Savoy Vaults

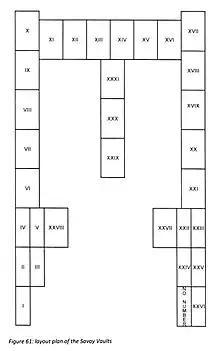
Savoy Vaults plan

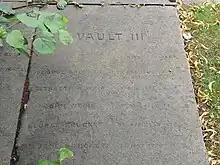
Vault III for members of the Brucker and Weir families

The Savoy Precinct was demolished in 1875 when a new approach was created from Strand to the recently created Victoria Embankment. In December 1875, an agreement was entered into between the Great North London Cemetery Company and the Duchy of Lancaster, on behalf of Queen Victoria, whereby the Queen was granted an exclusive right of burial in an area of consecrated ground at New Southgate Cemetery measuring 75 feet by 54 feet.